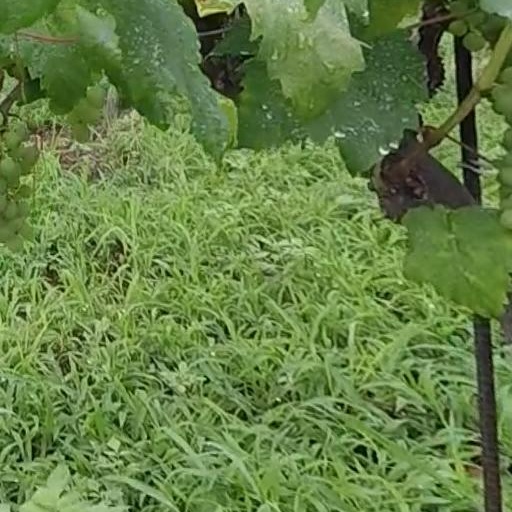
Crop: grape